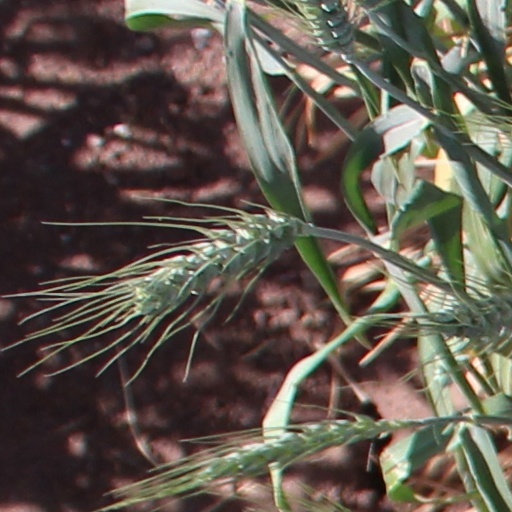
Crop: wheat